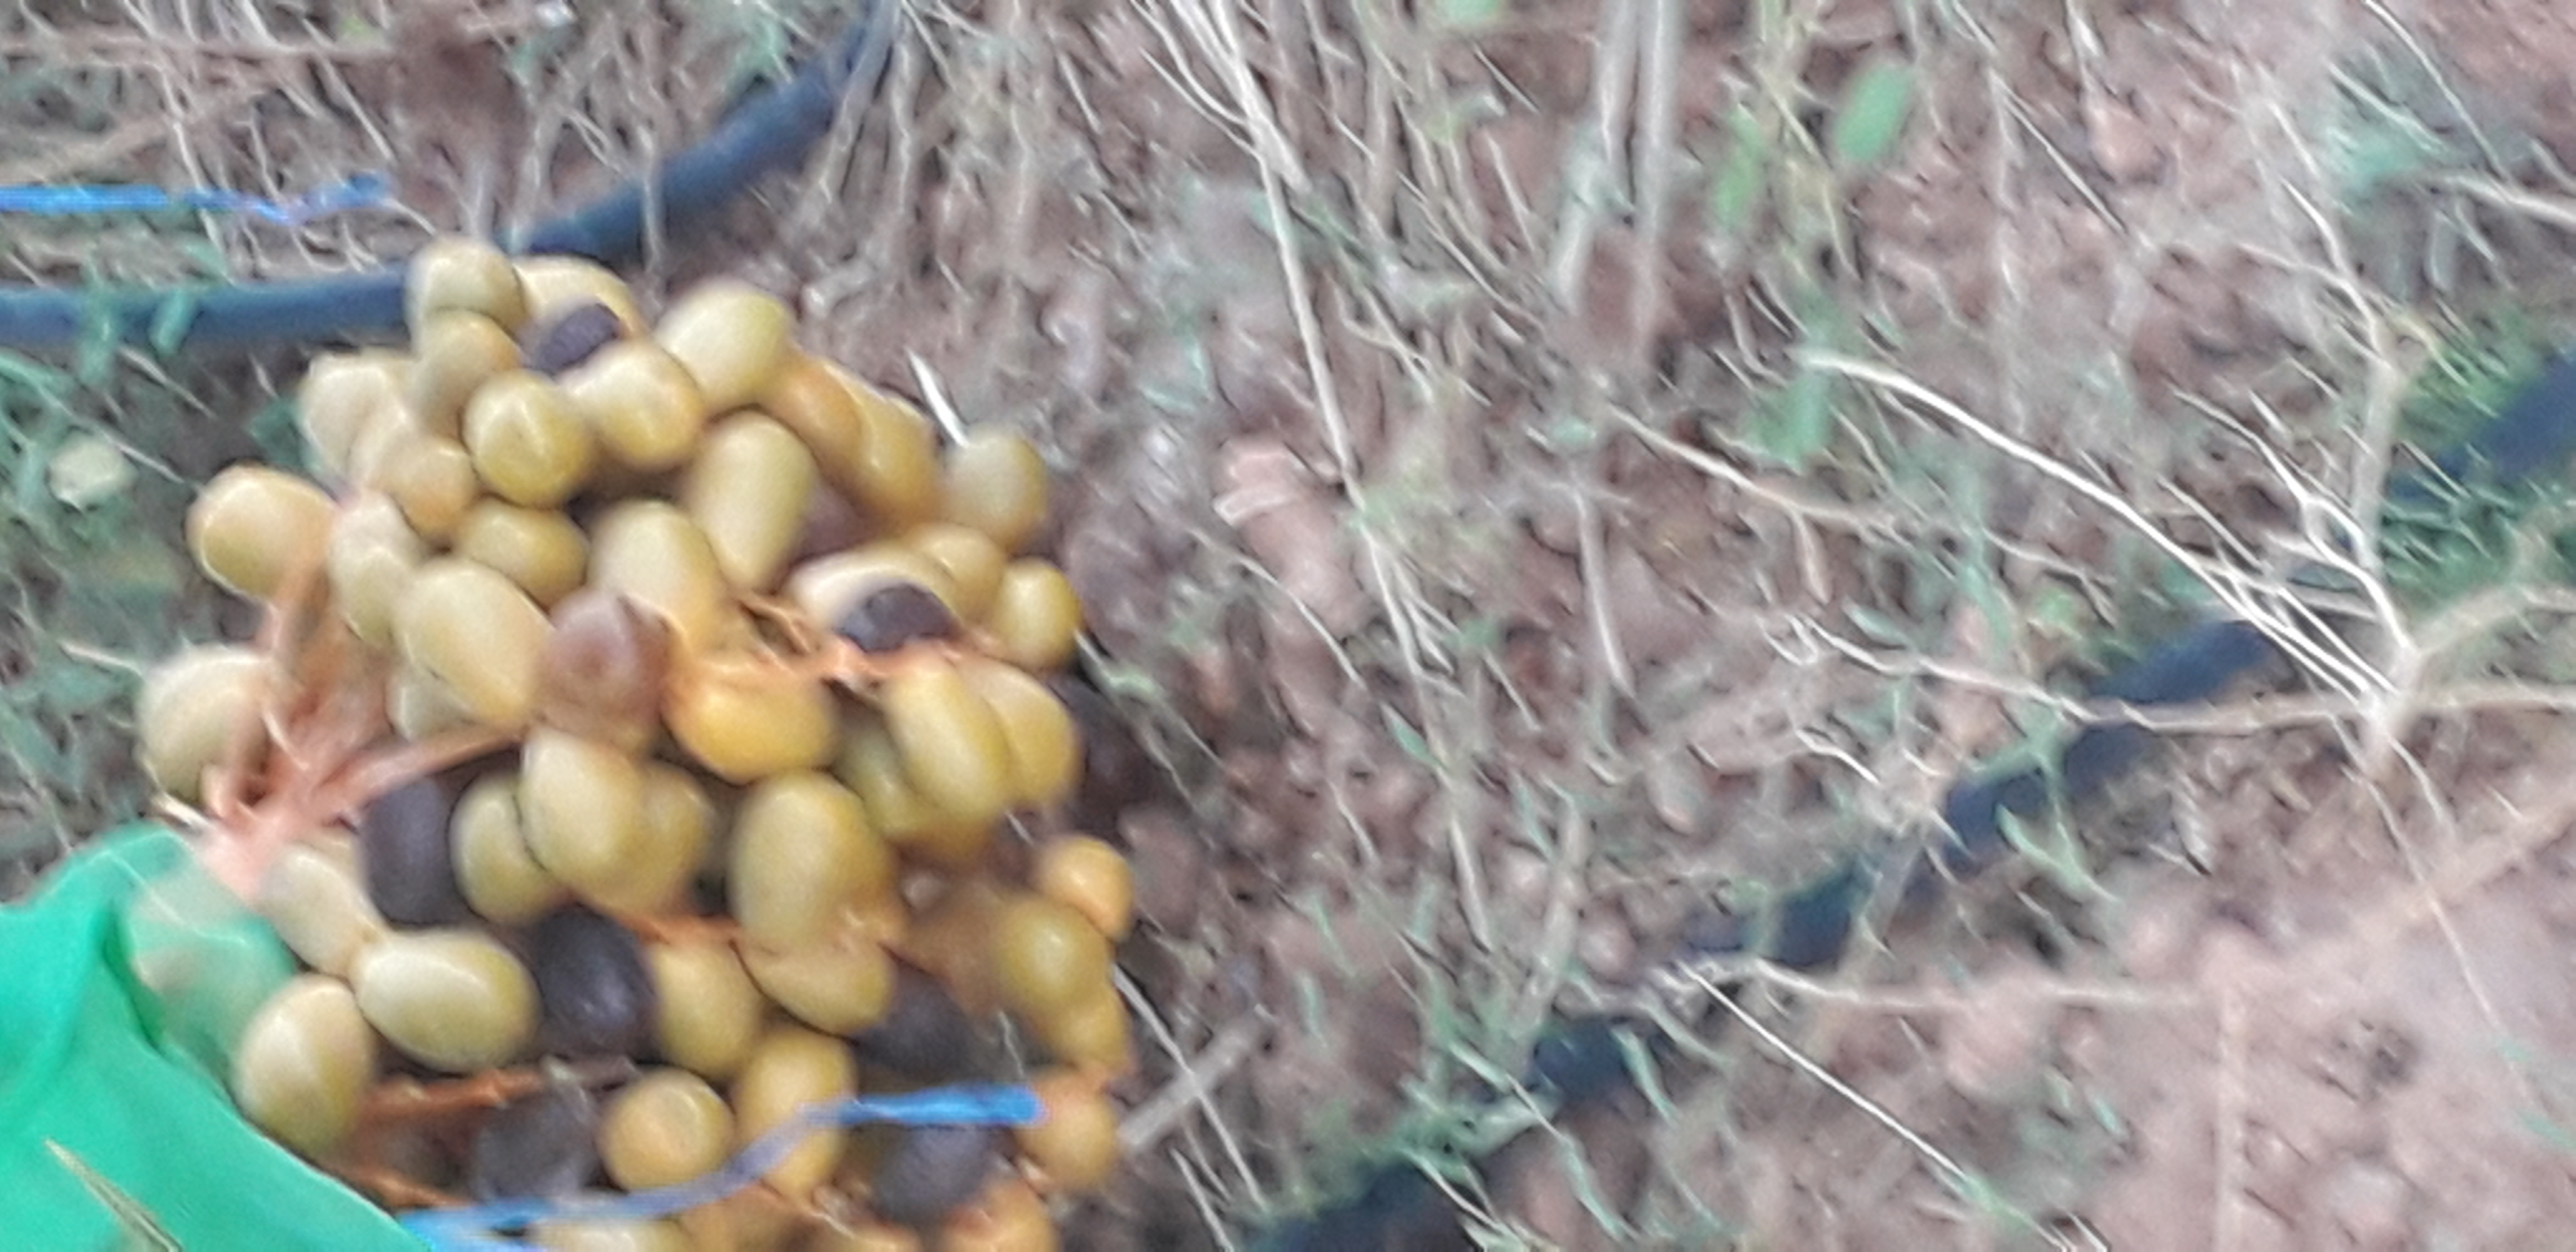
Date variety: Boufagous